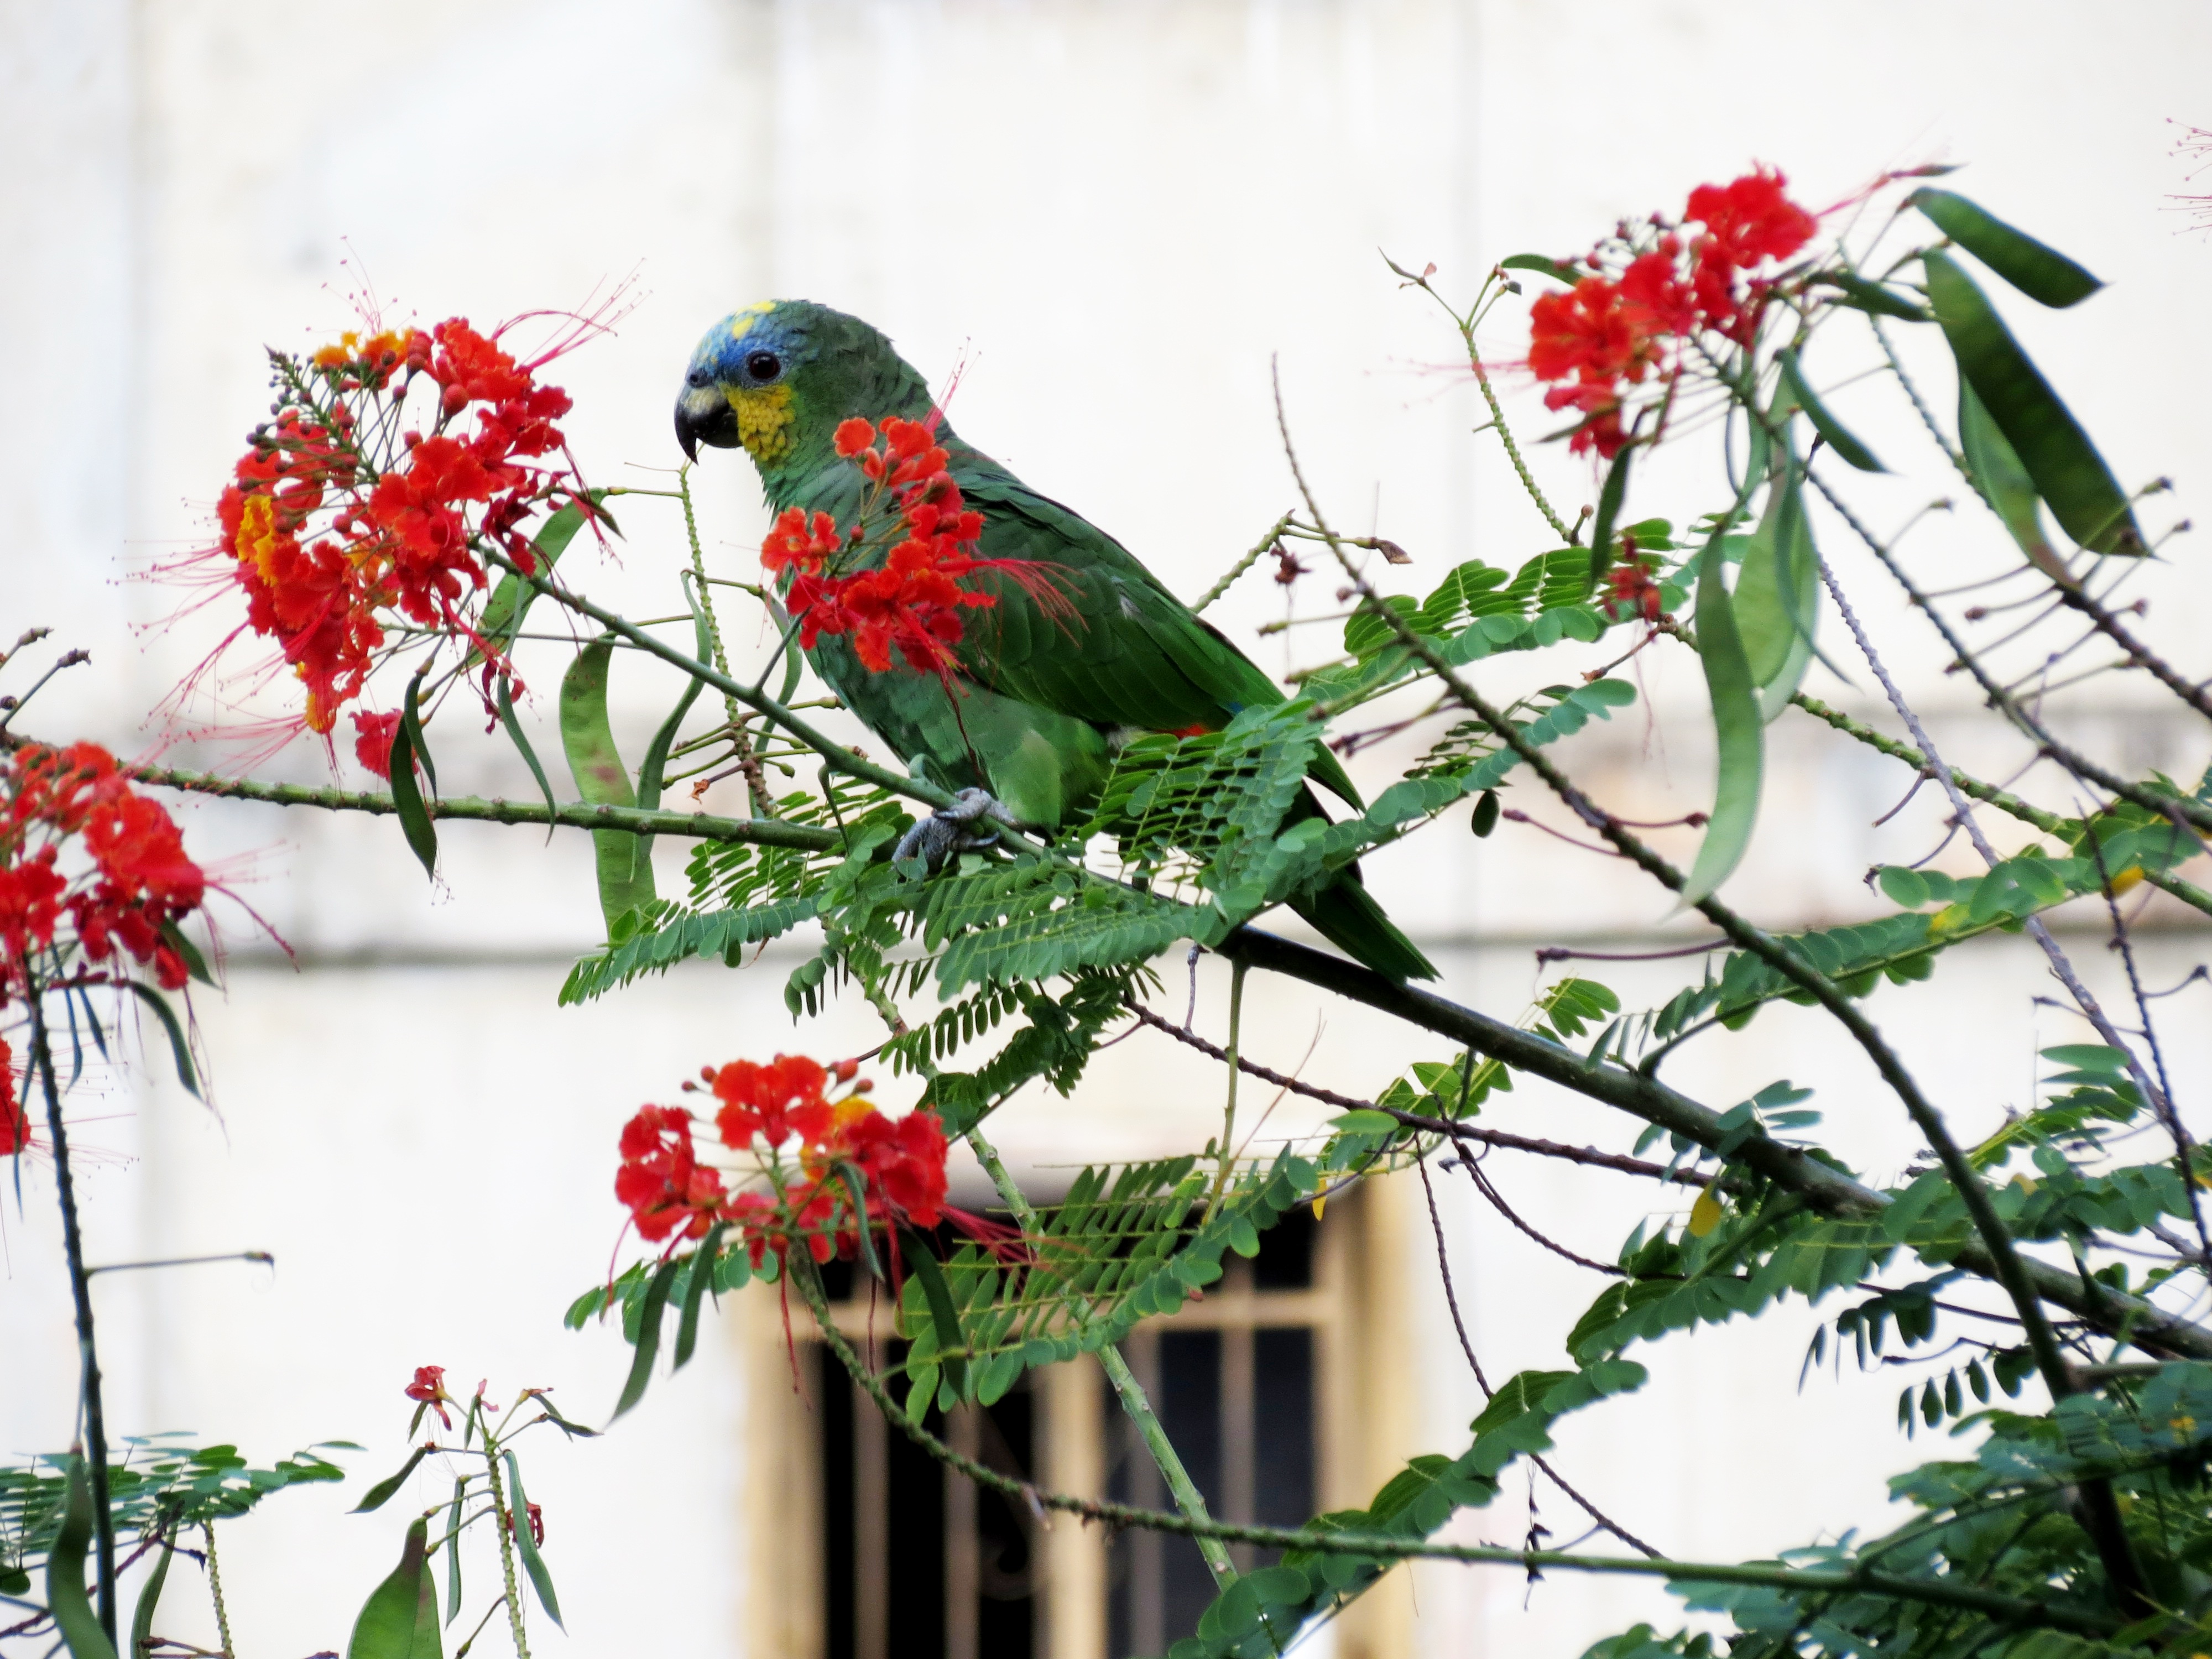
branch, bird, flower, red, botany, fauna, vertebrate, parrot, parakeet, perching bird